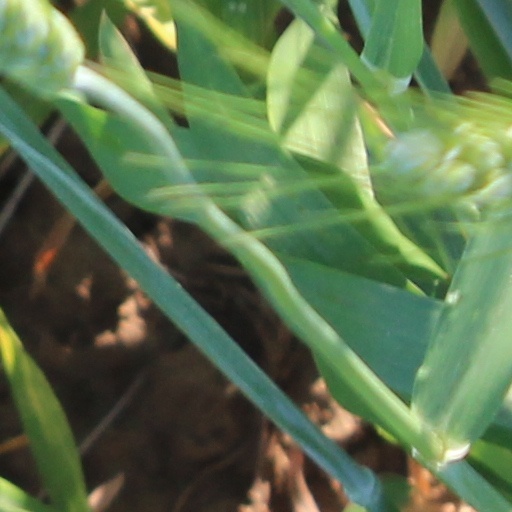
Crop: wheat